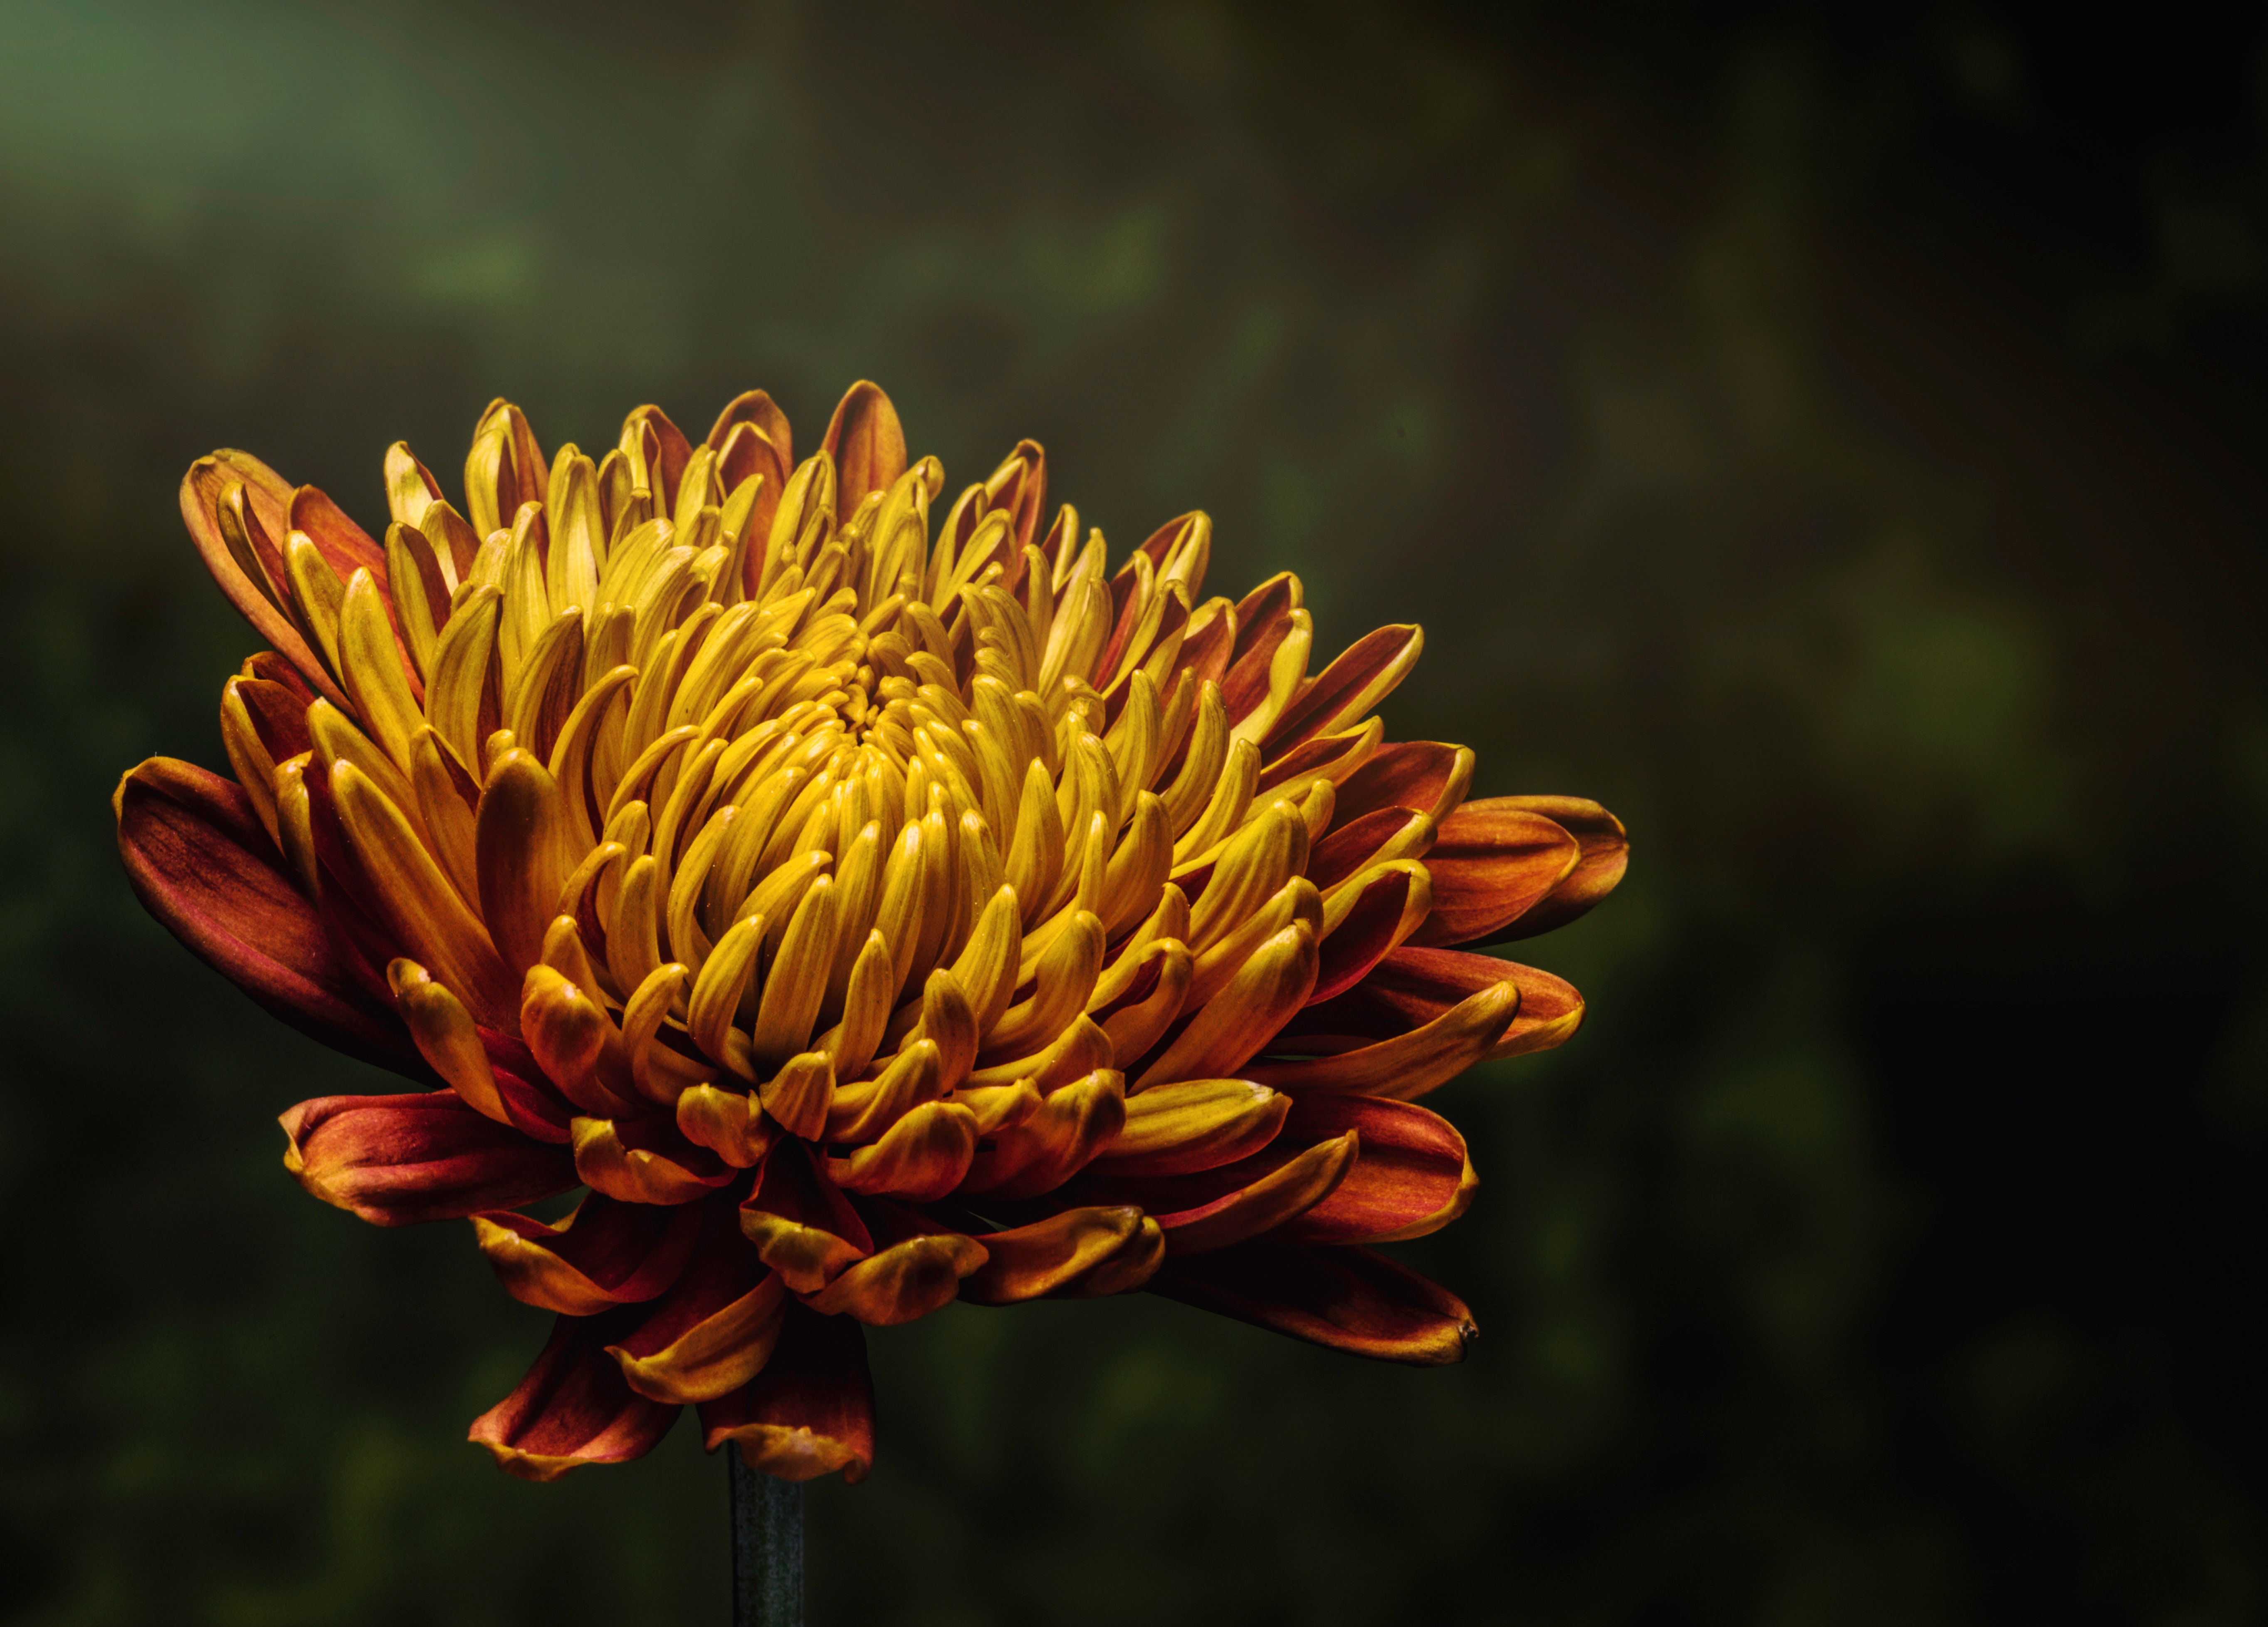
flower, flowering plant, plant, botany, close up, petal, sky, pollen, photography, wildflower, macro photography, protea family